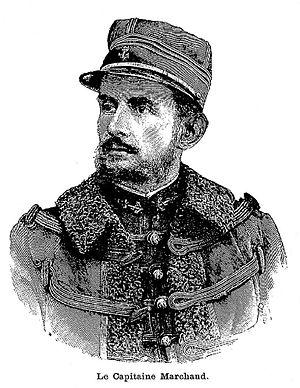
Le capitaine Marchand en 1898 (dessin anonyme paru en première page du ""Journal du Dimanche"" du 9 octobre 1898)"
Jean-Baptiste Marchand, capitaine de l'infanterie de marine, né le 22 novembre 1863 à Thoissey et mort le 13 janvier 1934 à Paris, est un militaire et explorateur français, célèbre pour avoir commandé la mission Congo-Nil de 1896 à 1899, mission d'exploration en Afrique centrale à l'origine de la crise de Fachoda au Soudan.